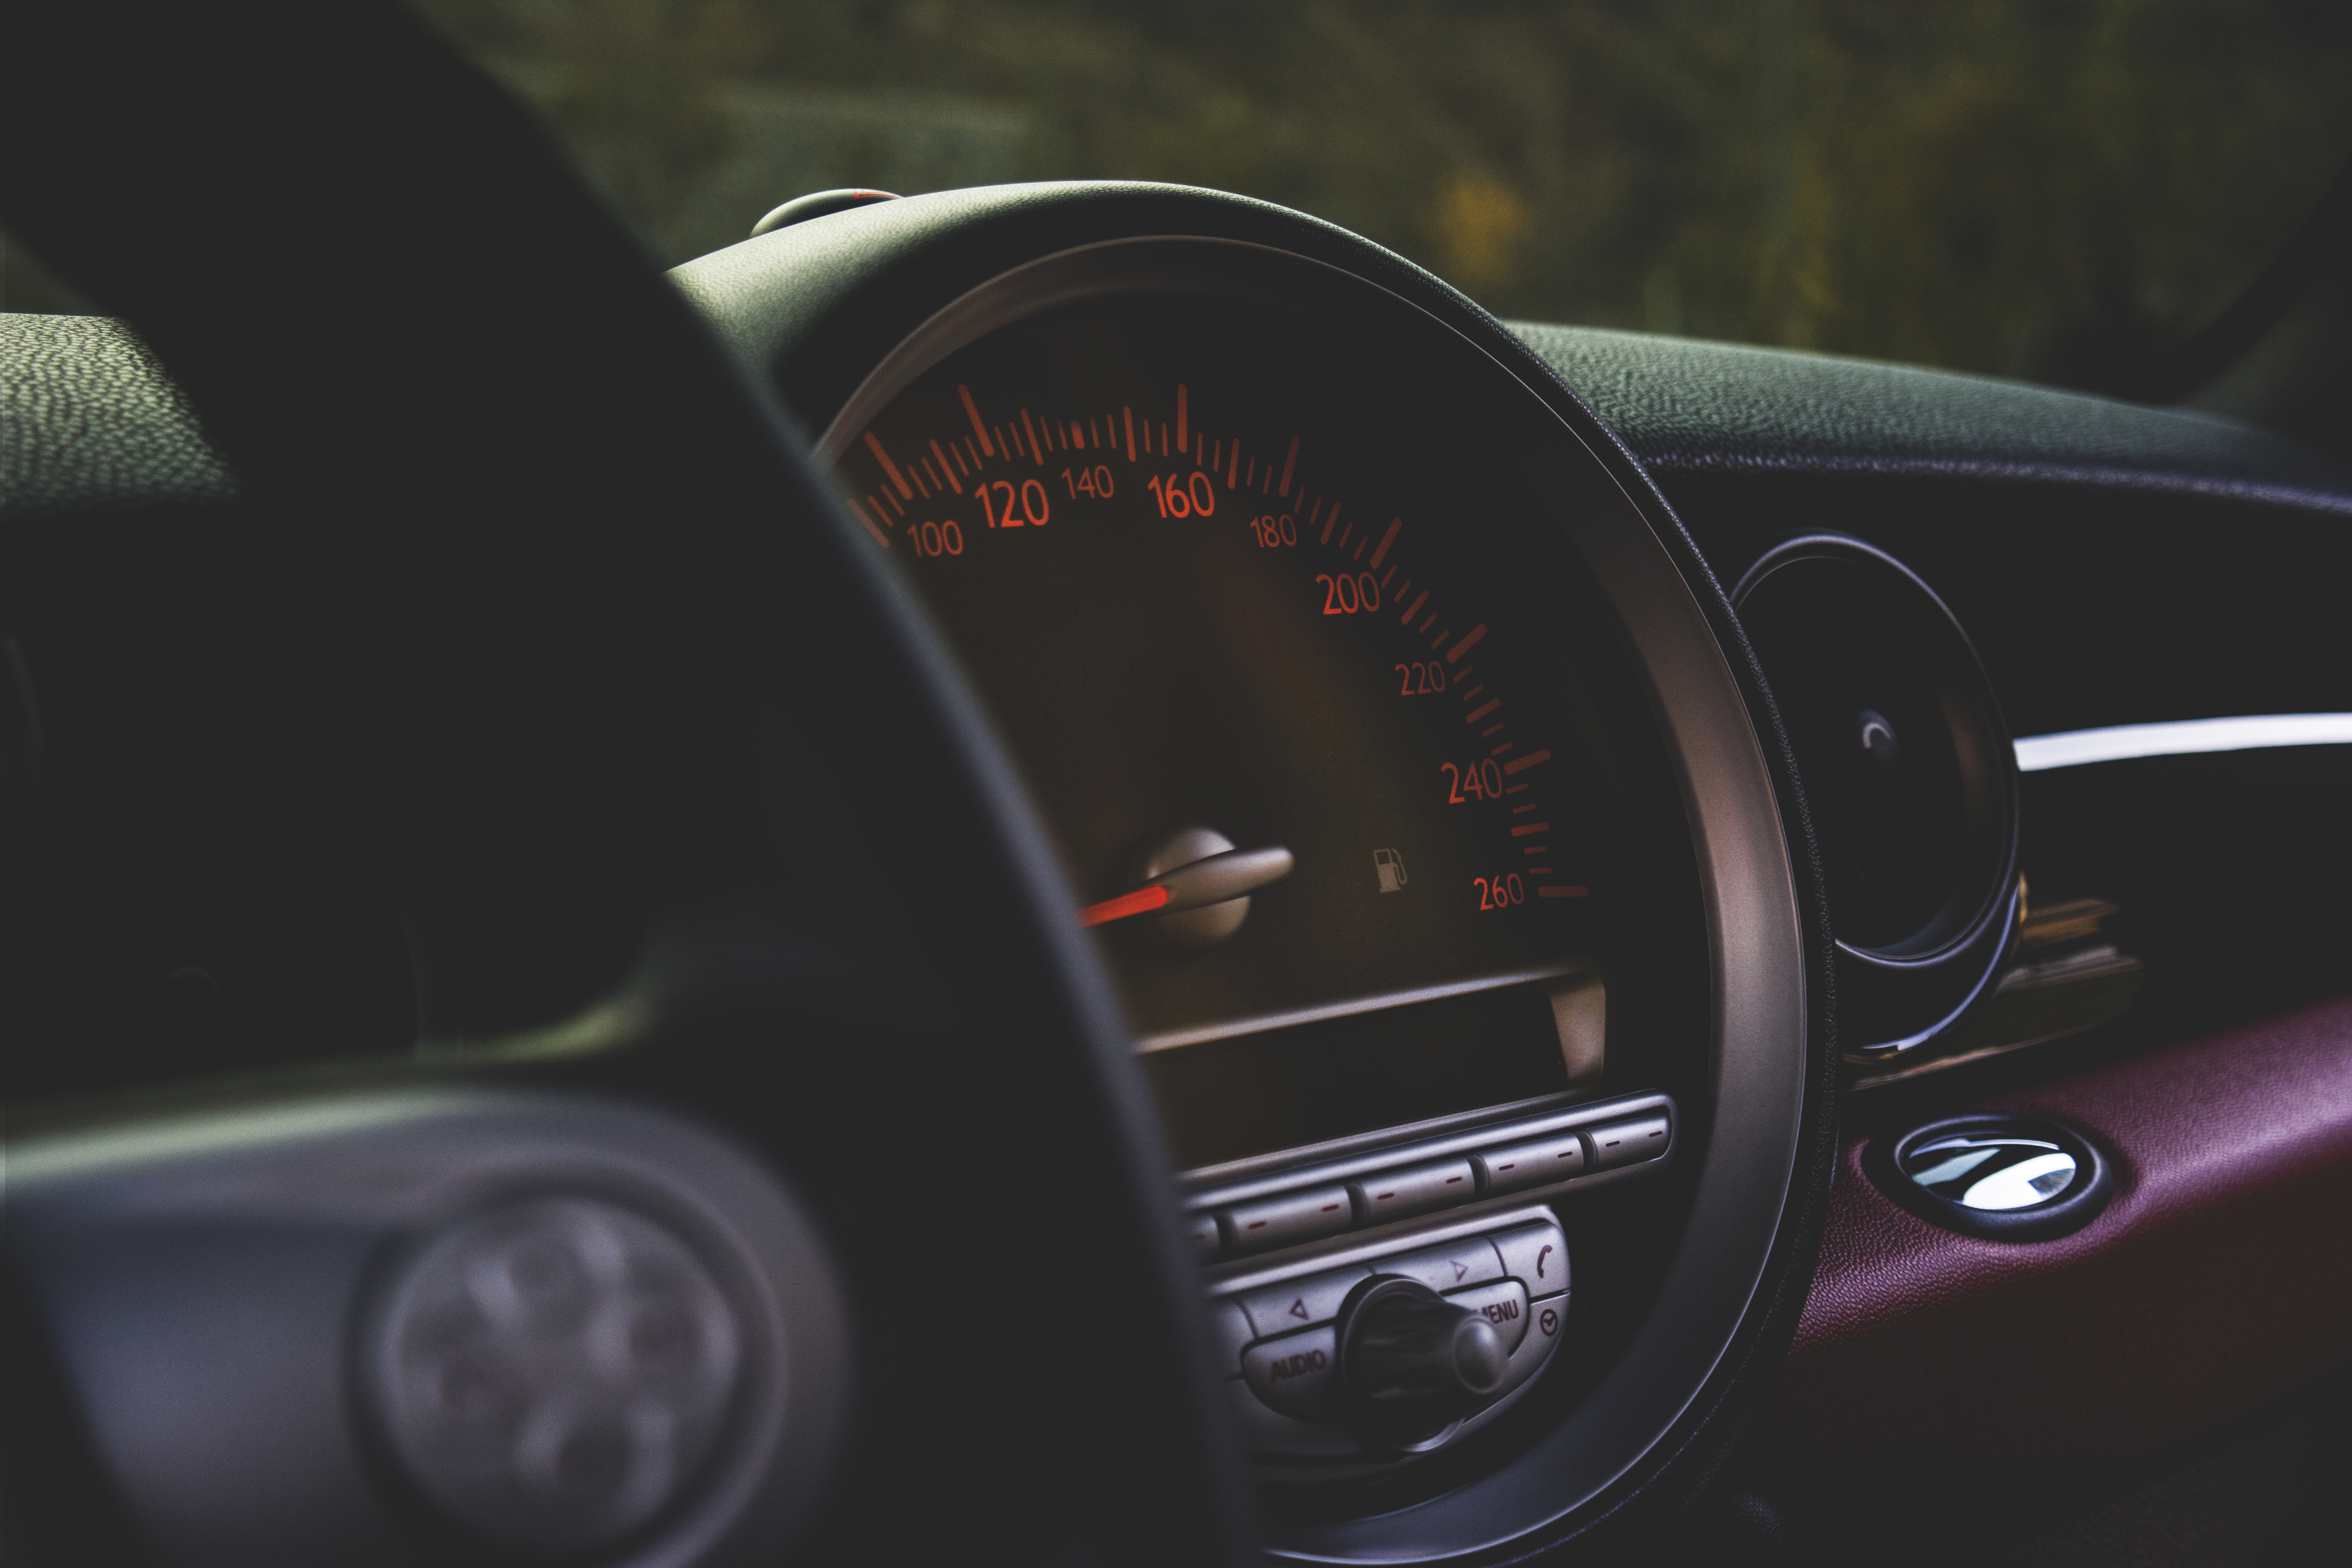
road, car, wheel, automobile, interior, driving, transportation, vehicle, drive, windshield, auto, gauge, steering wheel, speed, dashboard, speedometer, odometer, dial, automotive, close up, mini cooper, power, luxury, dash, control, fast, driver, shift, city car, land vehicle, gearshift, automobile make, automotive exterior, compact car, automotive design, luxury vehicle, executive car, subcompact car, transportation system